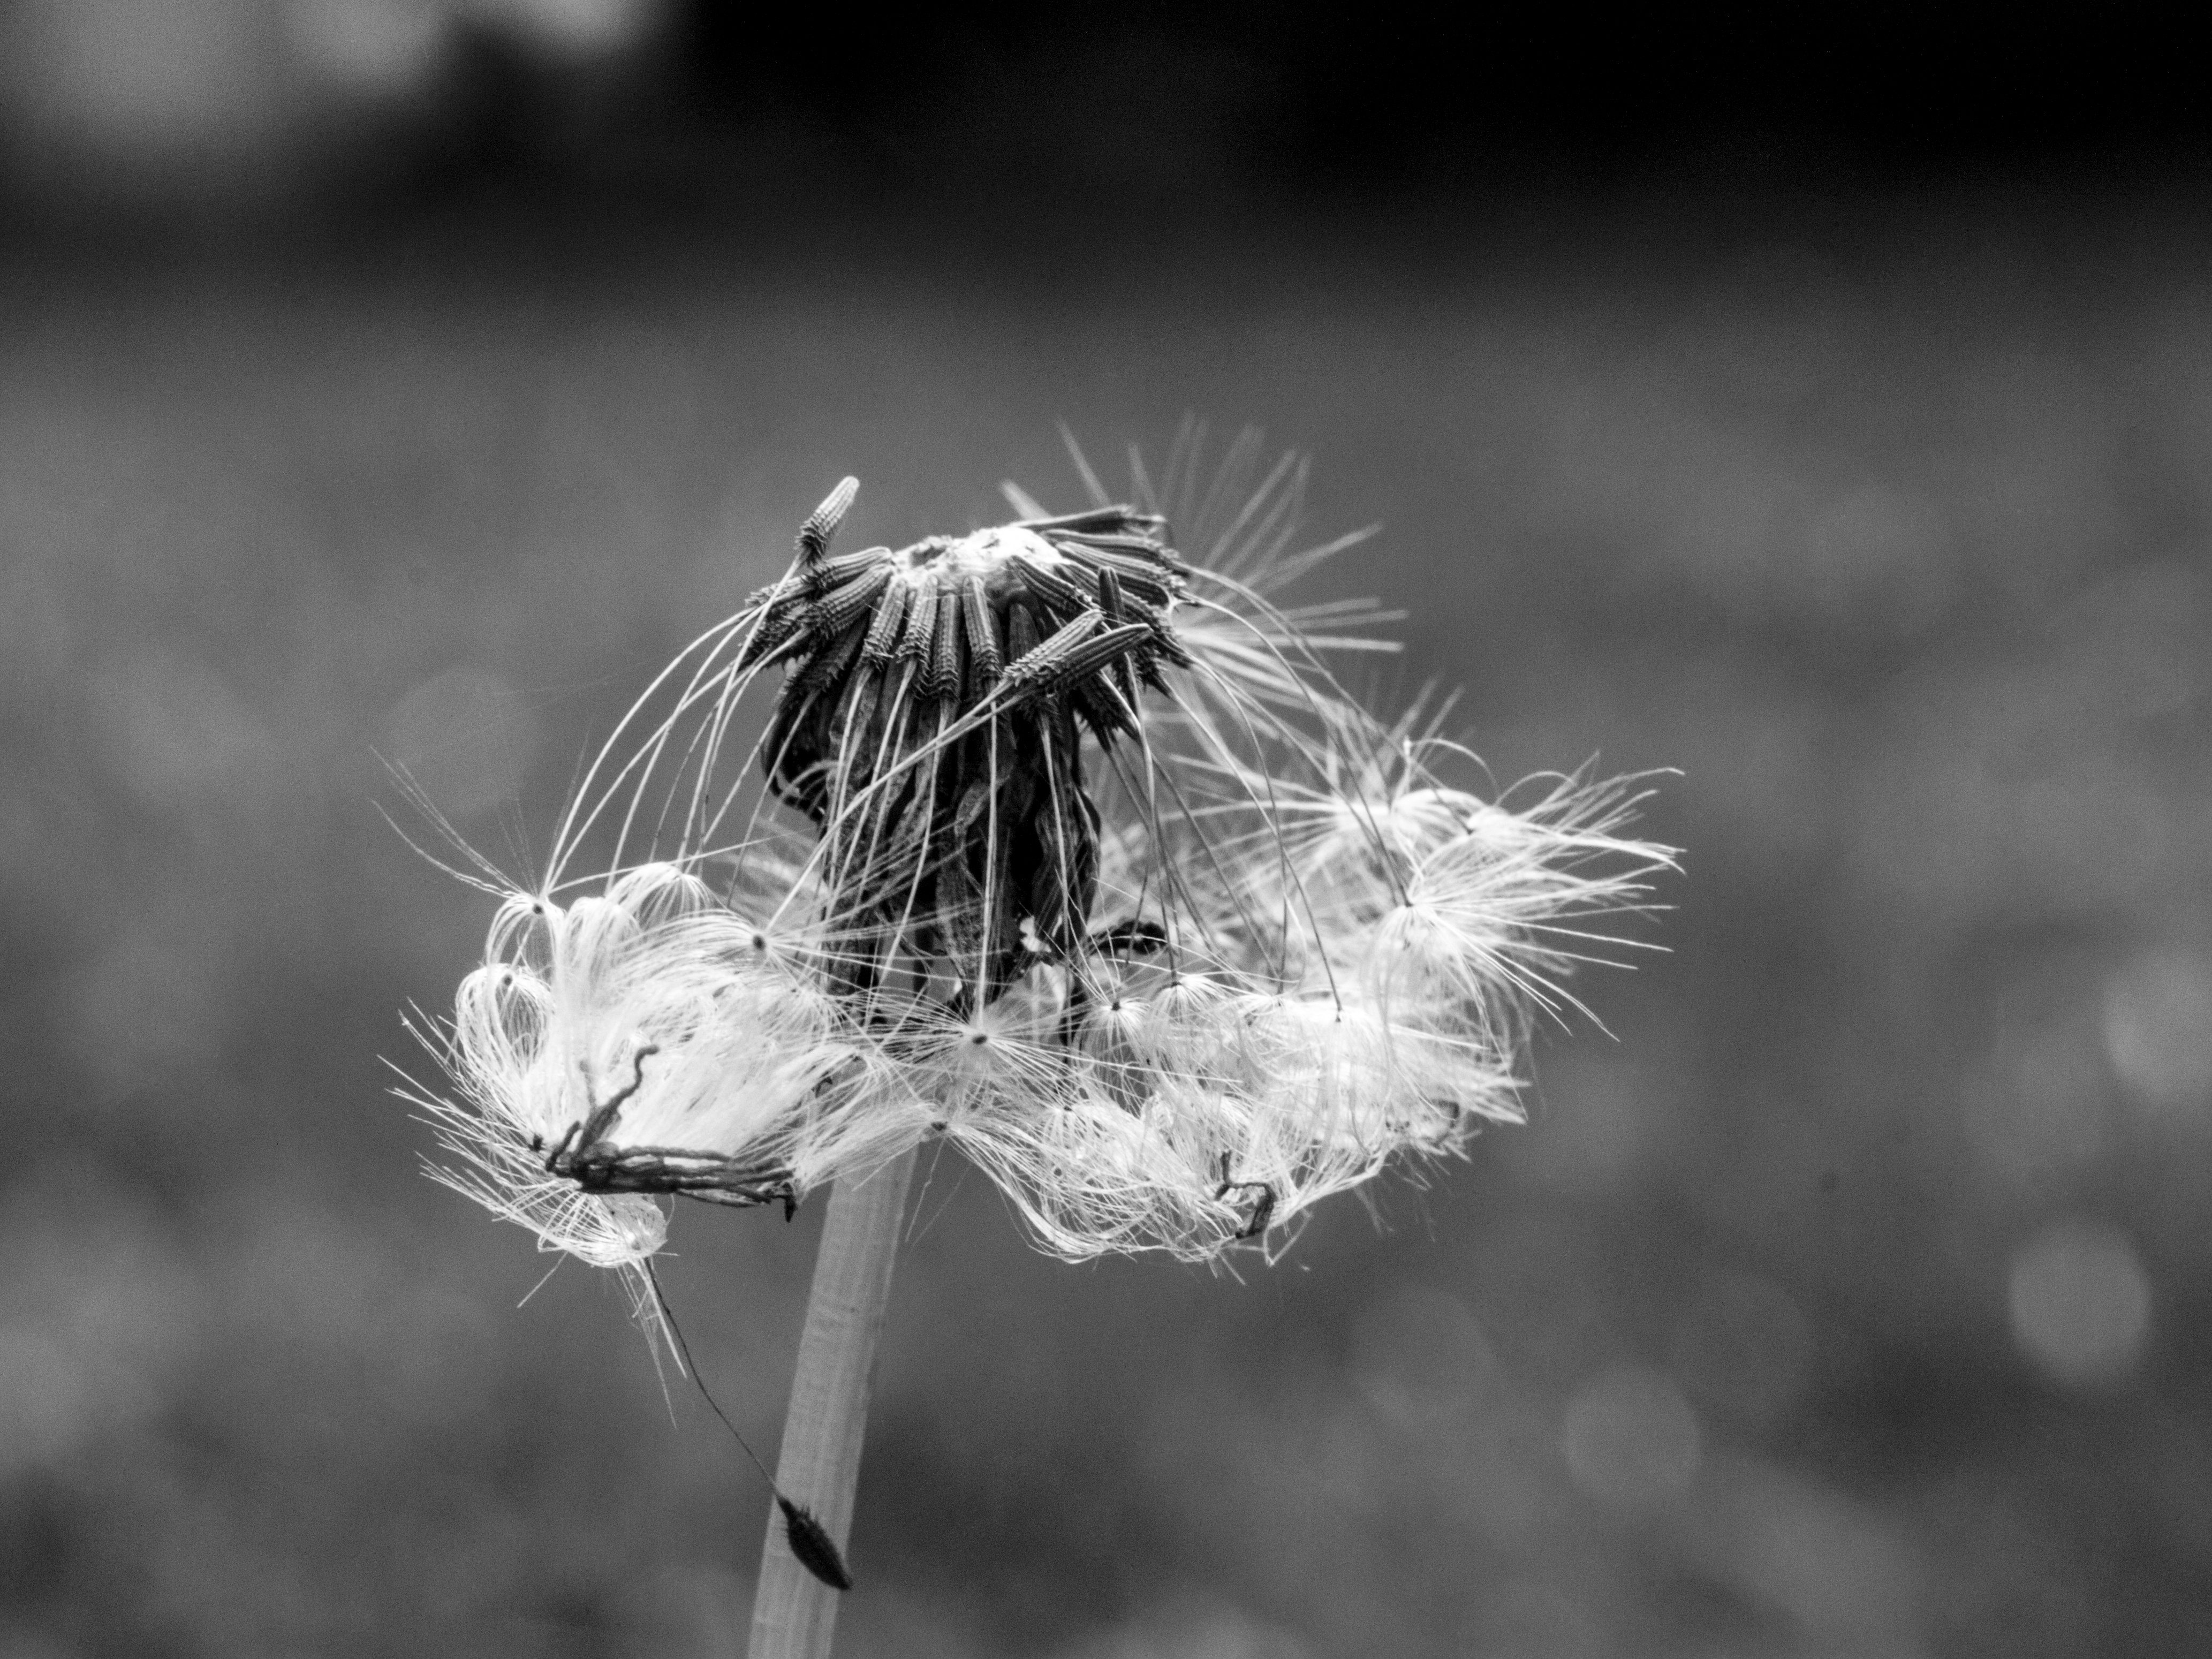
nature, grass, branch, black and white, plant, white, photography, dandelion, leaf, flower, black, monochrome, flora, close up, uk, peterborough, macro photography, flowering plant, daisy family, monochrome photography, plant stem